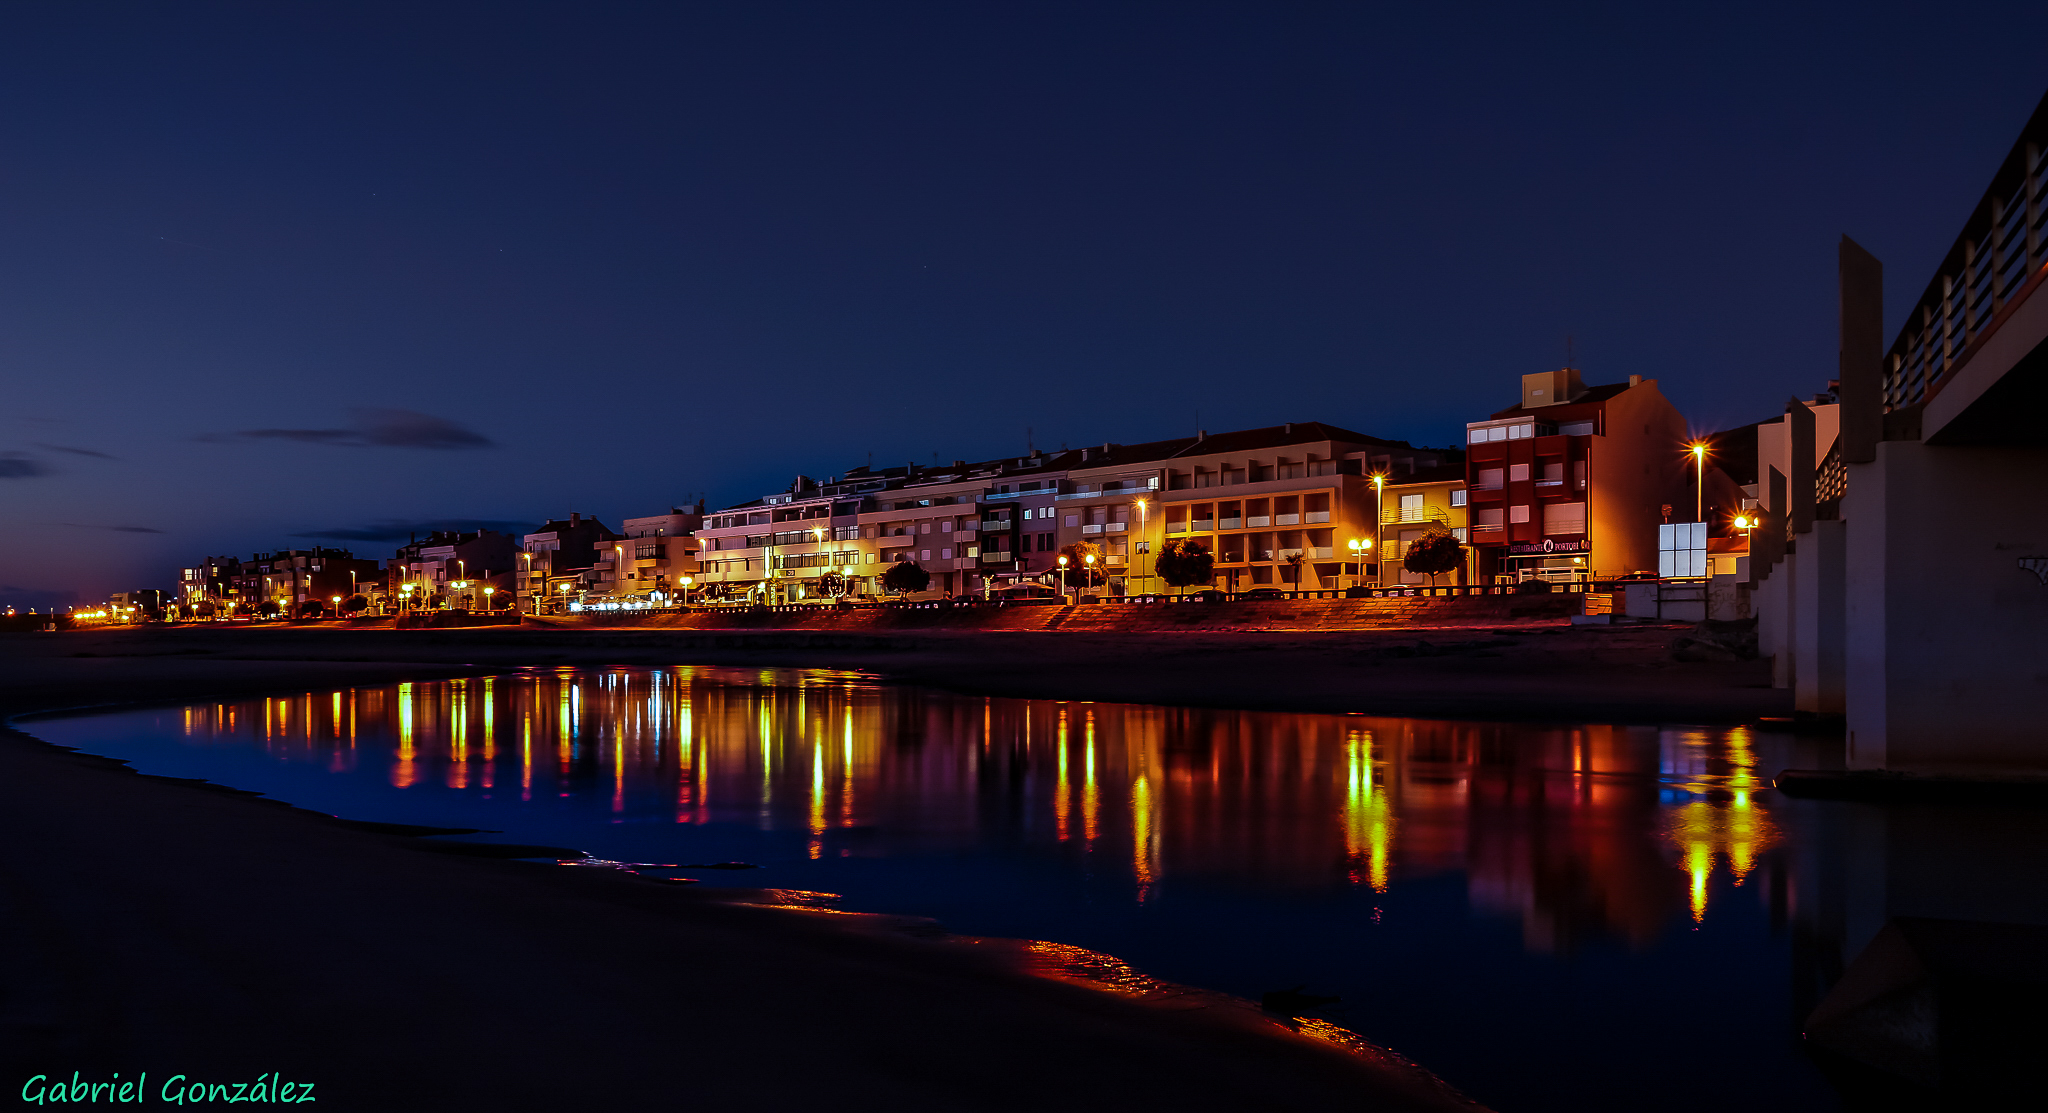
landscape, horizon, light, sunset, bridge, night, dawn, photo, cityscape, dusk, evening, reflection, portugal, paisajes, vianadocastelo, nocturna, a77, g, ggl1, gaby1, xovesphoto, sonya77, sony16105mm, xelodegalicia, ancora, gabrielcoru a